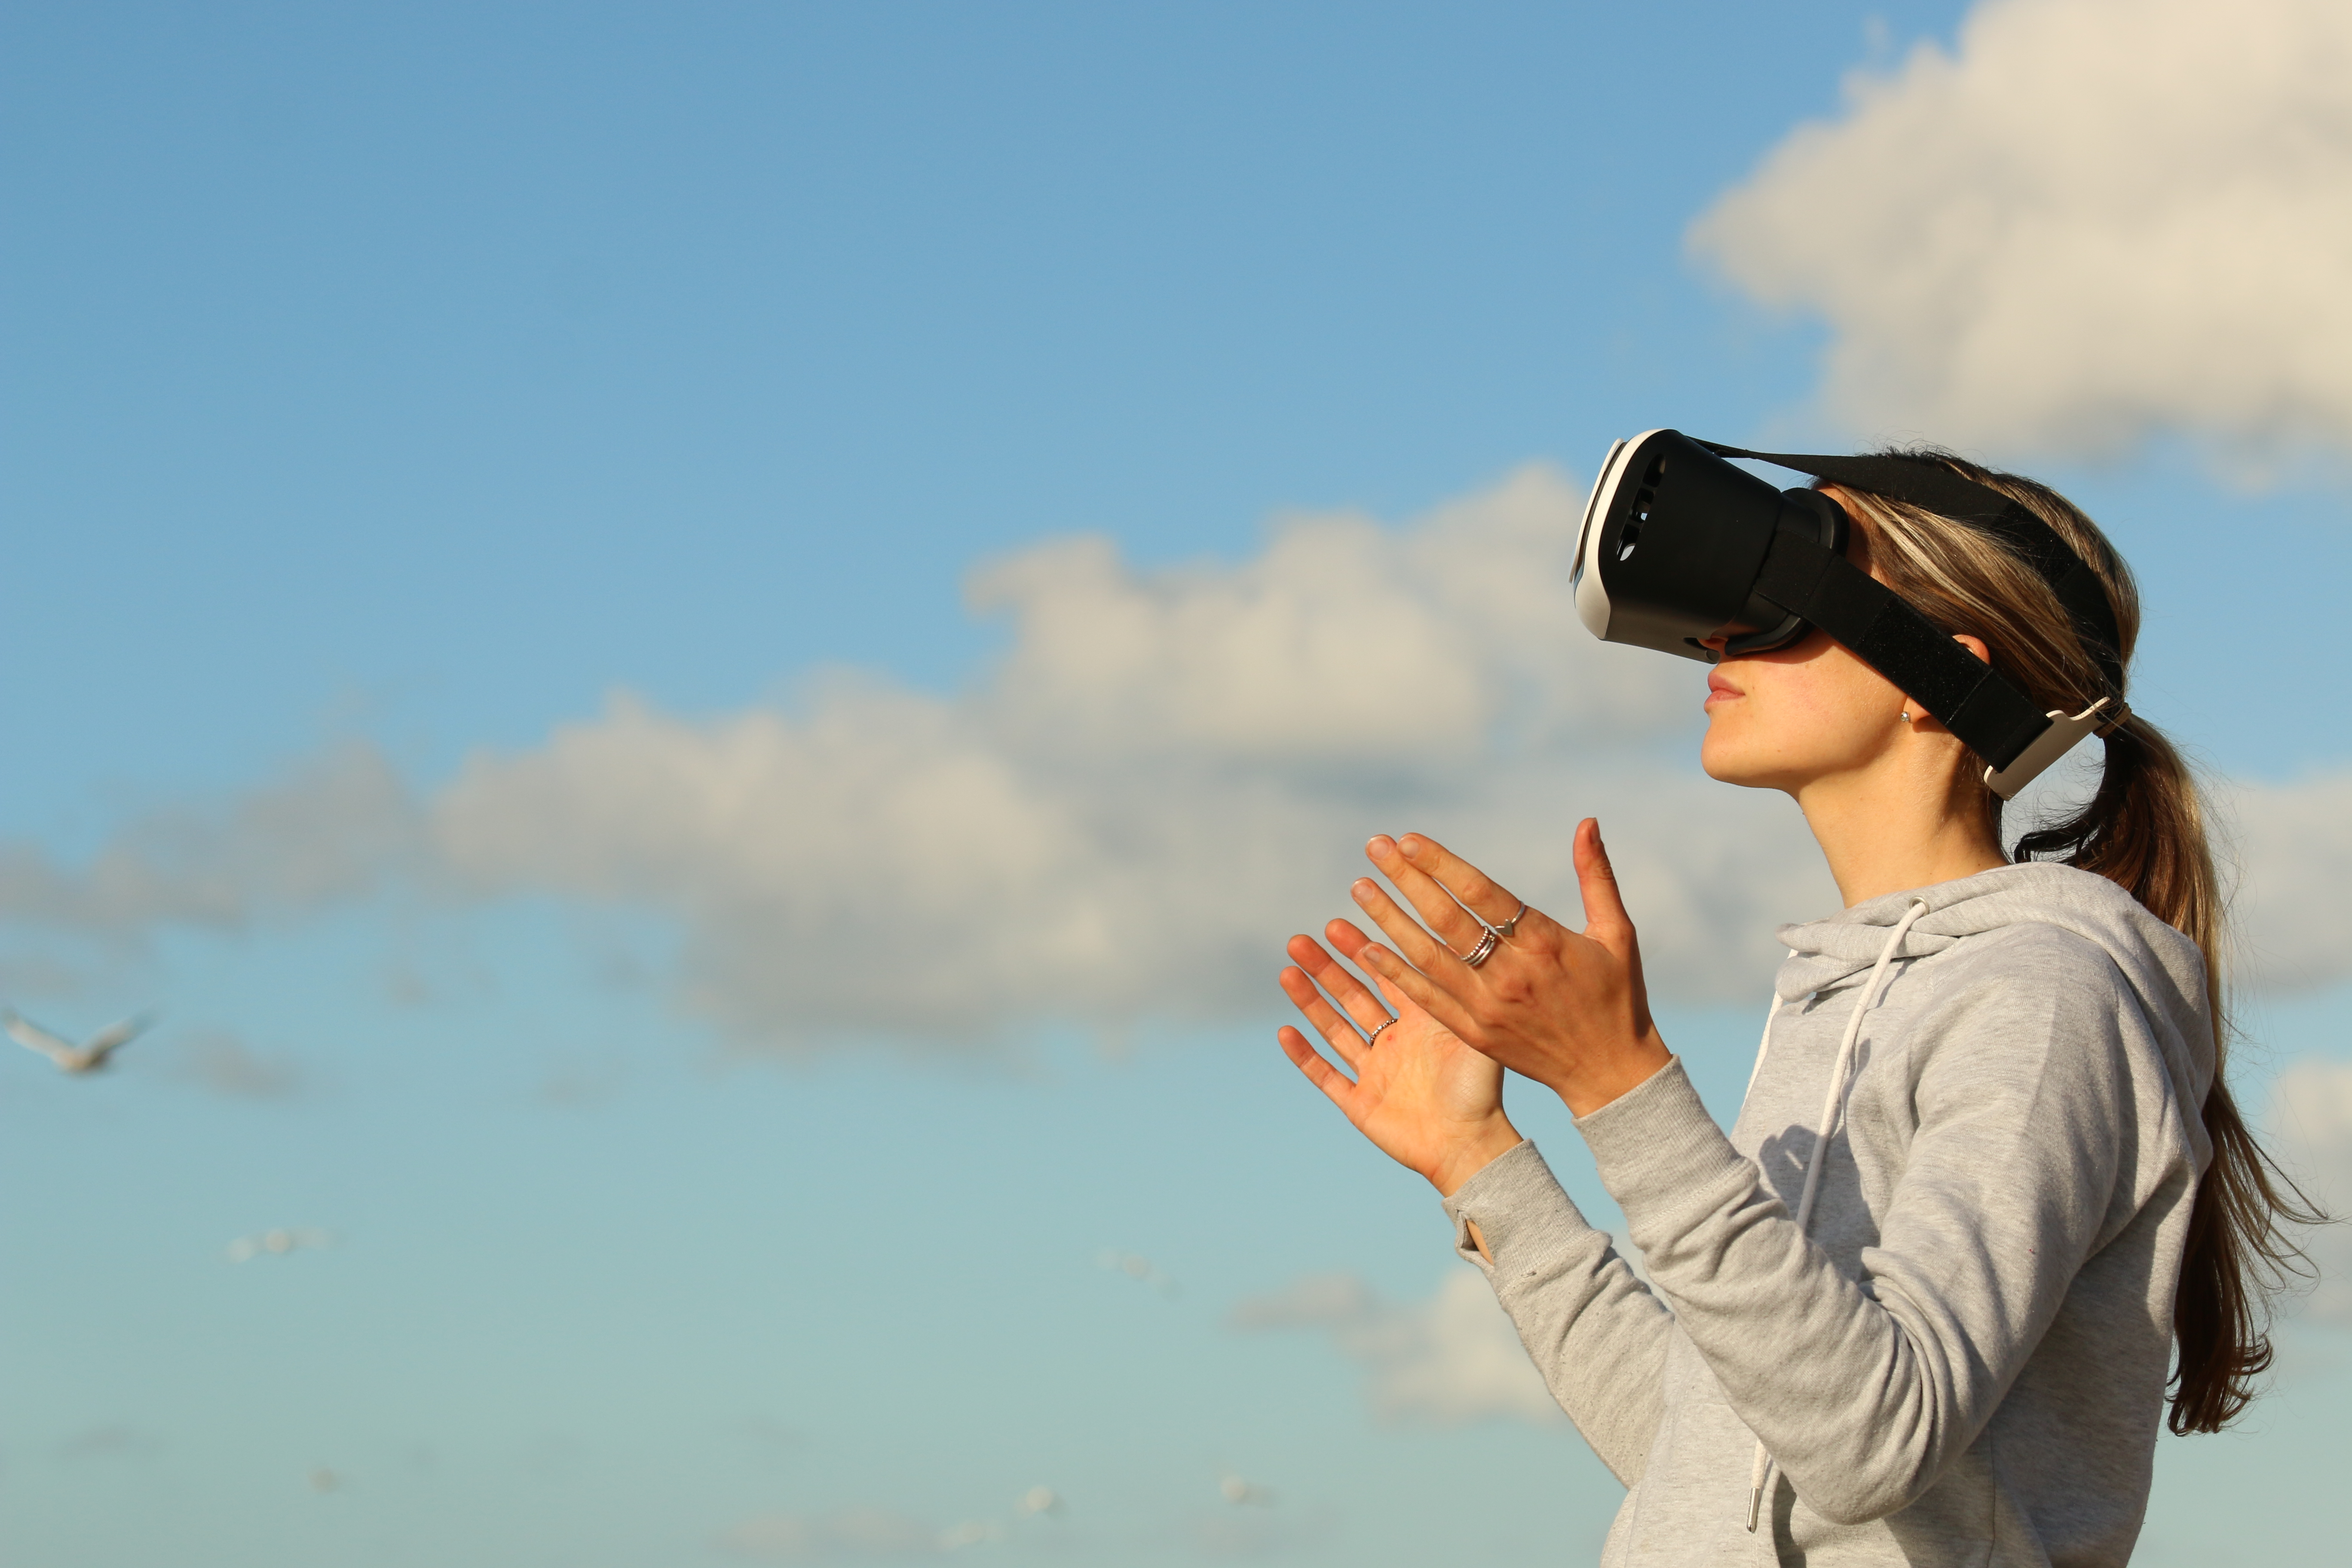
hand, person, sky, girl, woman, game, female, model, blue, side view, outdoors, clouds, vr, virtual reality, interaction, royalty free images